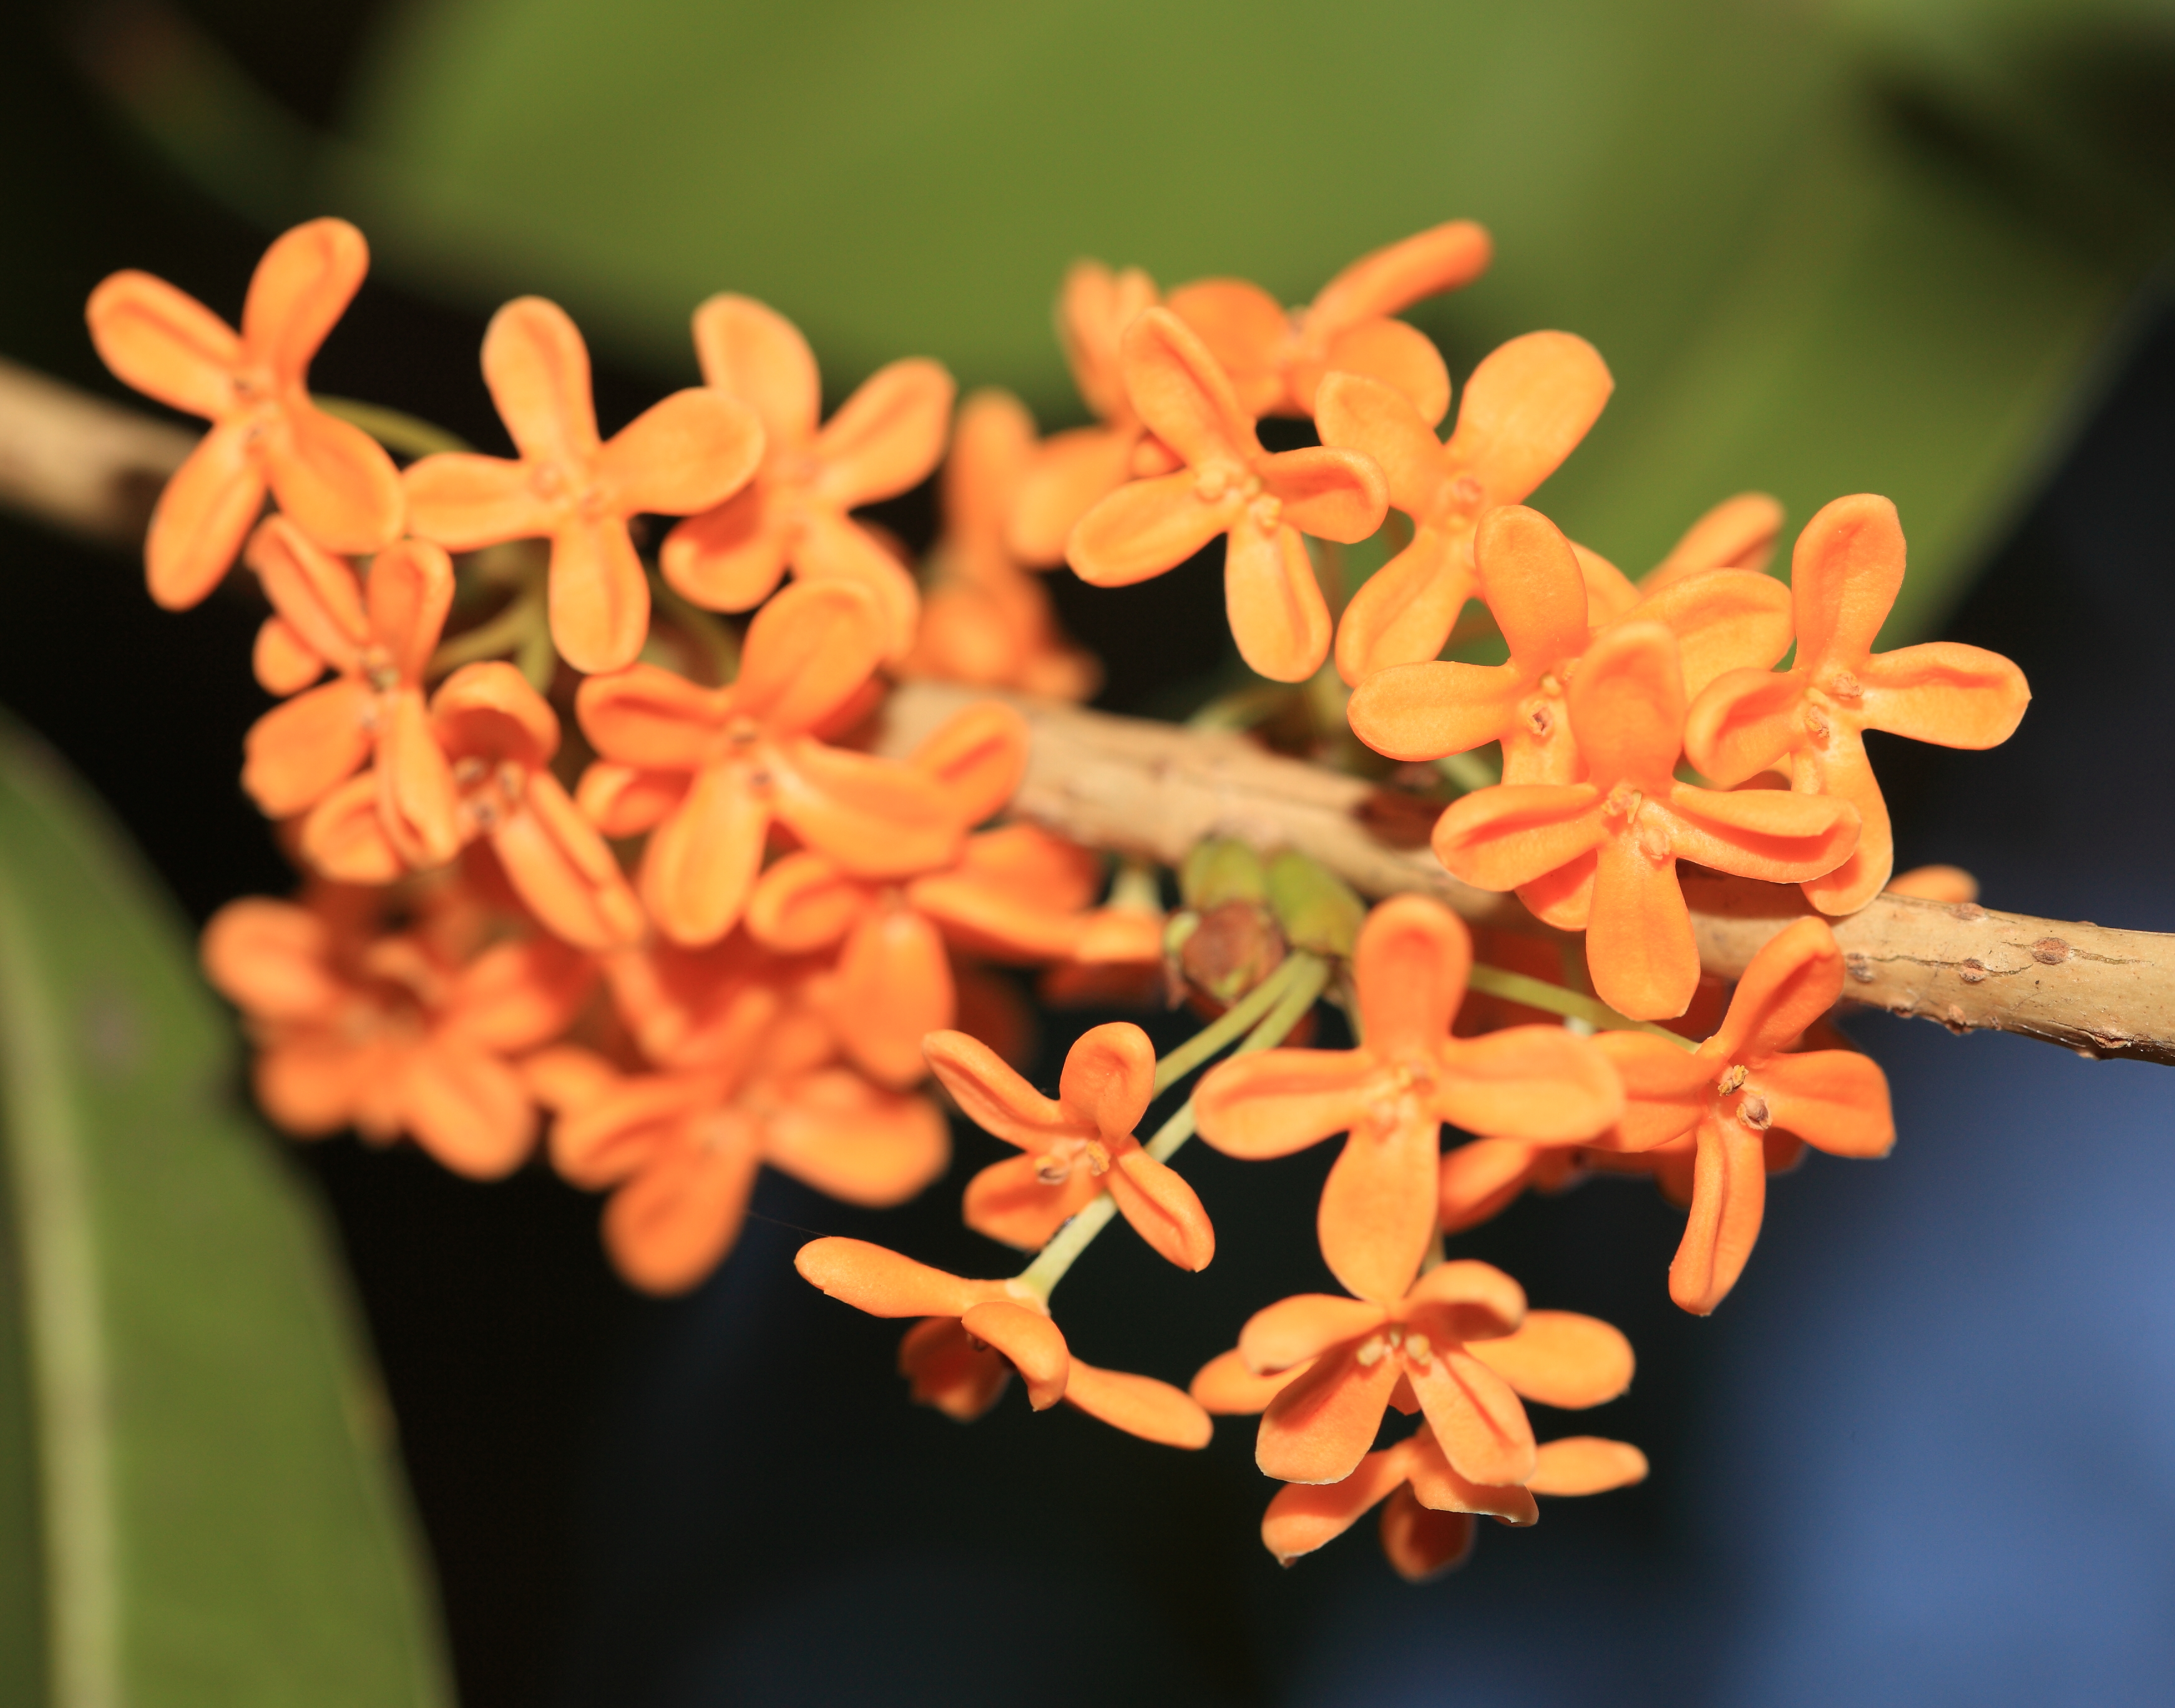
branch, plant, leaf, flower, petal, high, park, botany, flora, orchid, shrub, 5d, hires, markii, hi, res, resolution, chiba, kashiwa, akebonoyama, macro photography, flowering plant, fragrans, osmanthus, fragrantolive, aurantiacus, osmanthusfragrans, orangecolored, epidendrum, plant stem, land plant